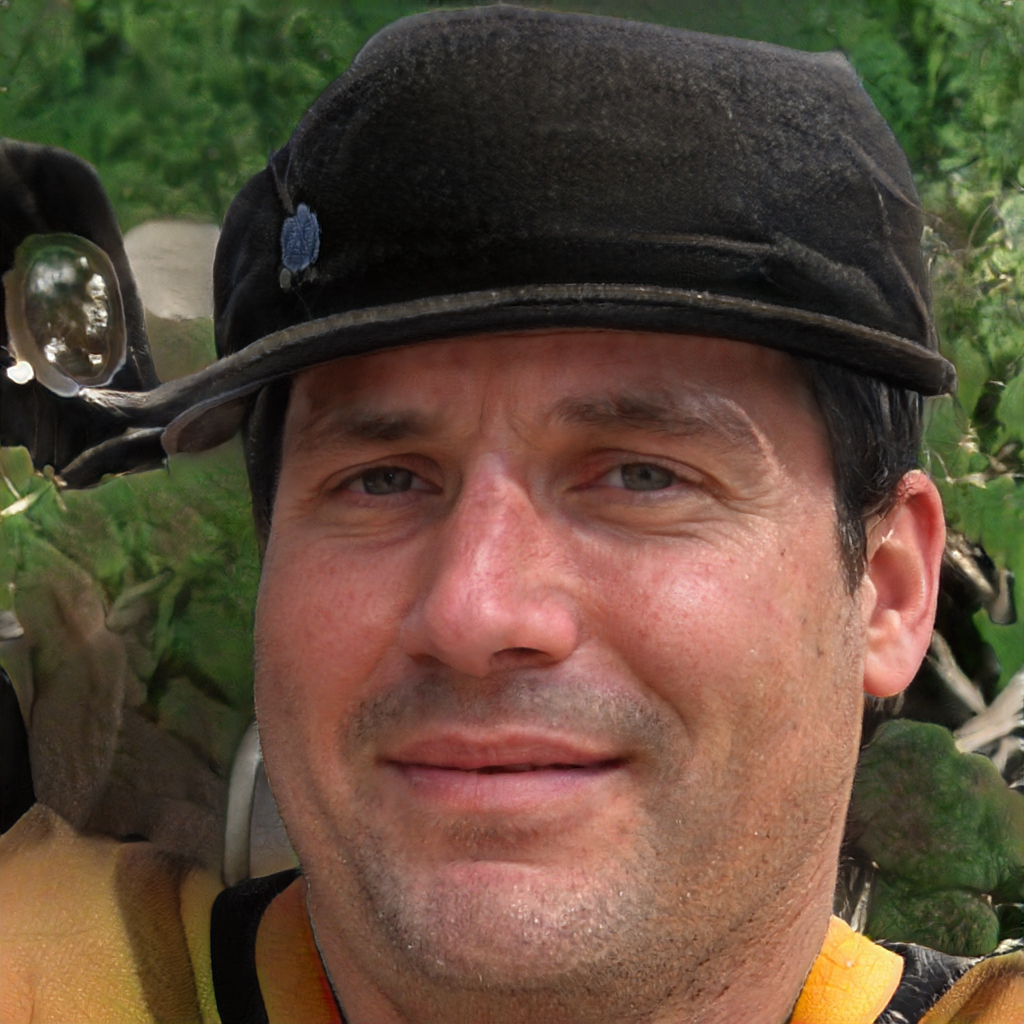
Portrait style: Real Portrait